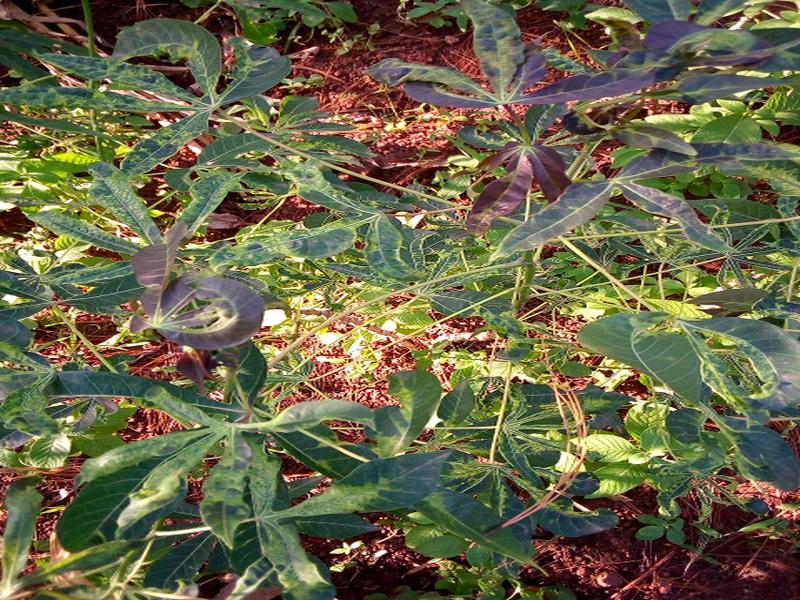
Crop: cassava
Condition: mosaic_disease